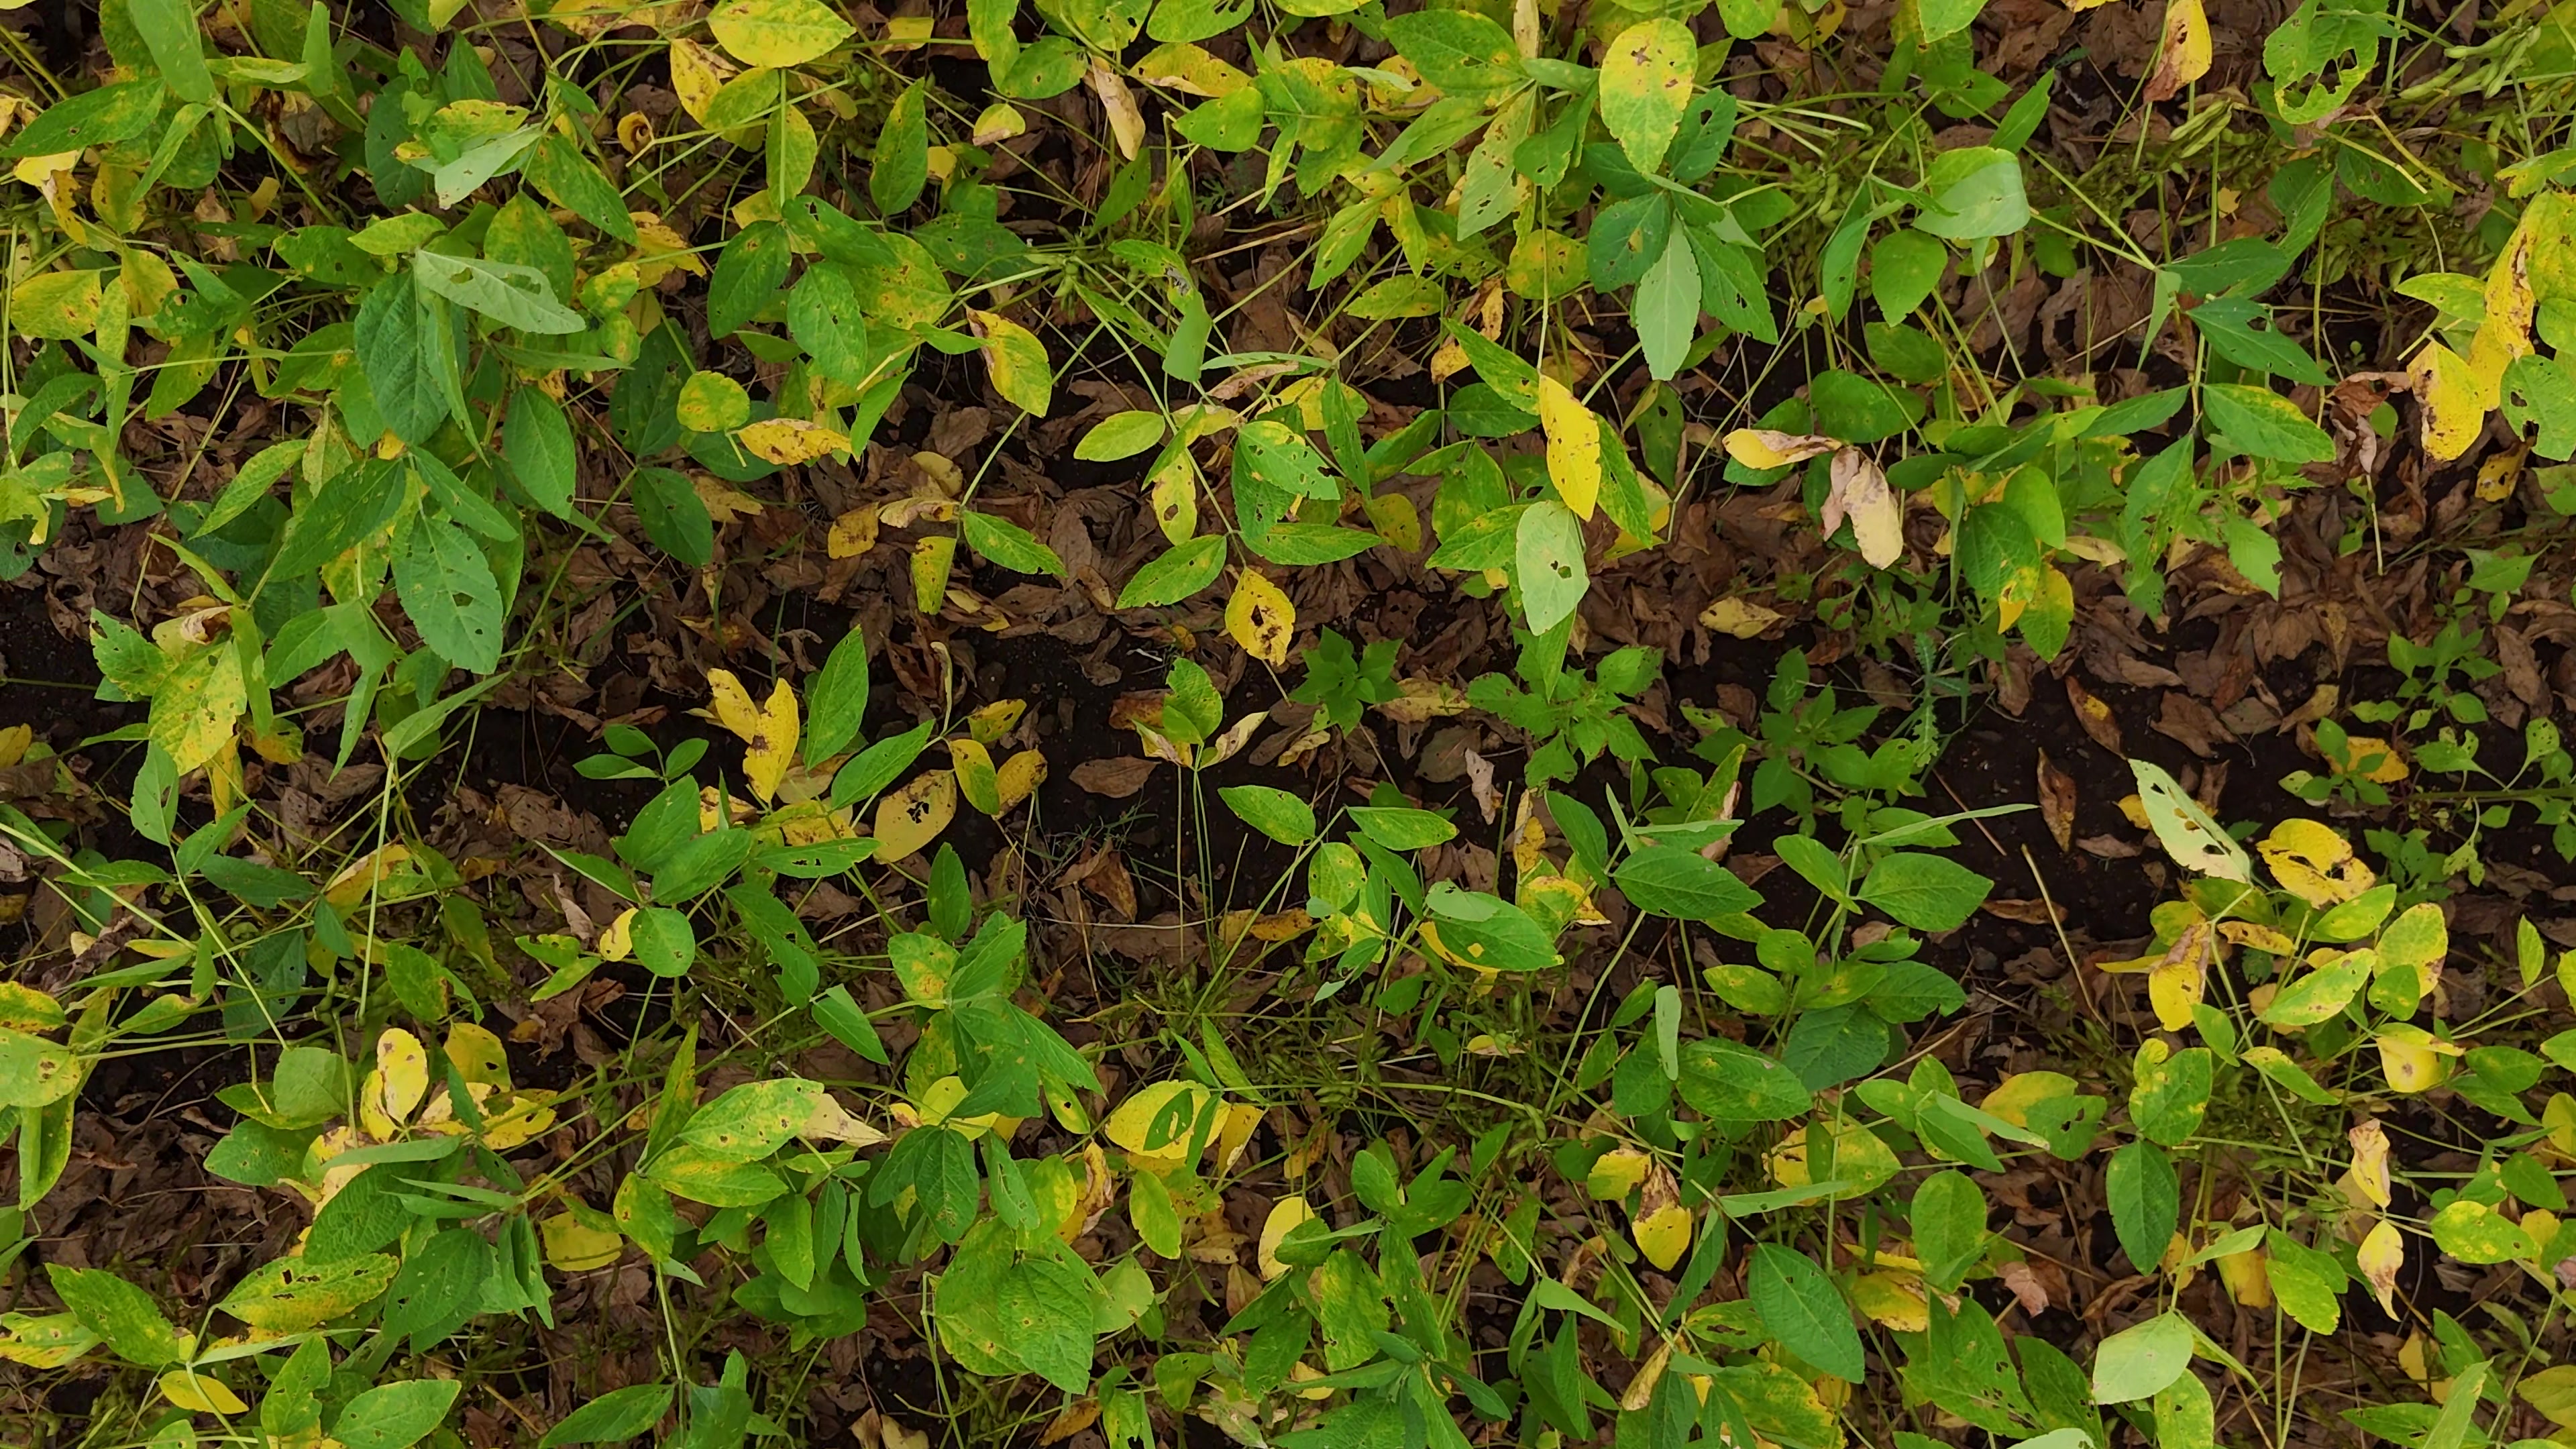
Label: Rust